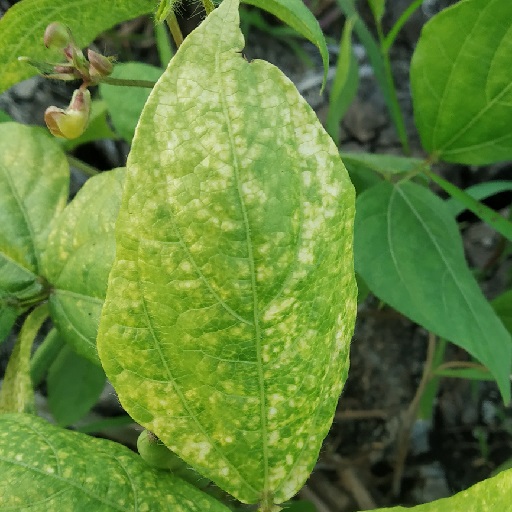
Label: Yellow Mosaic